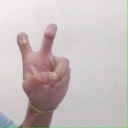
अक्षर: ई